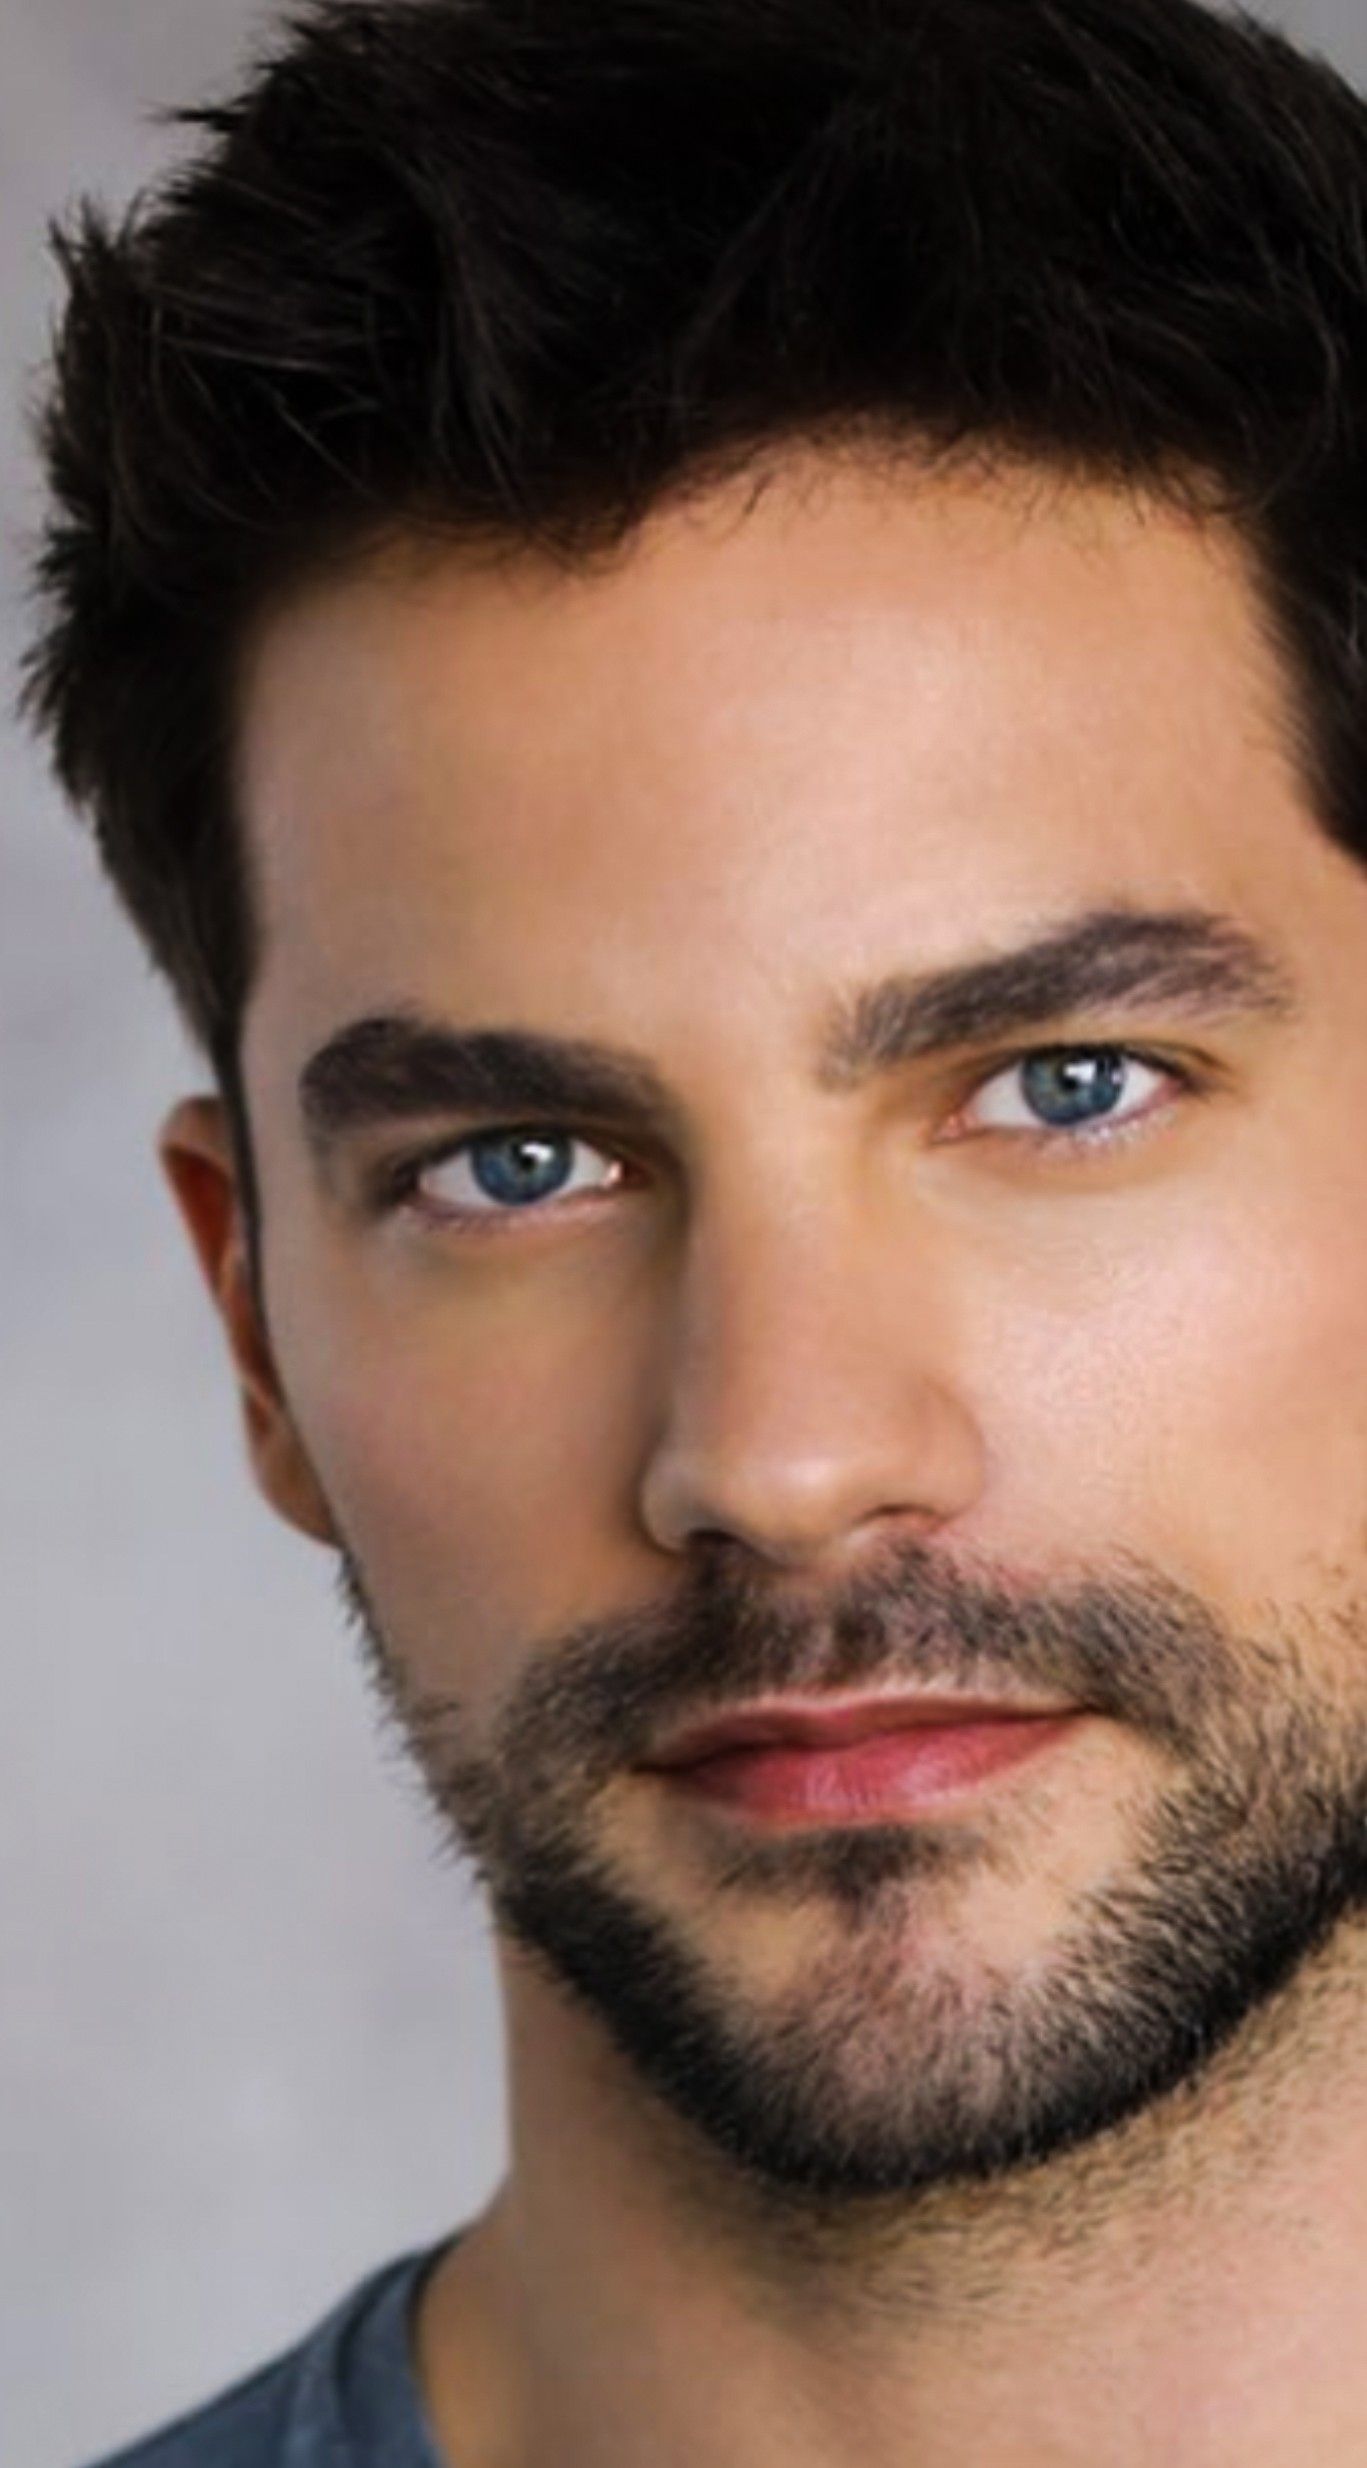
Label: Colored